Dominique Swain

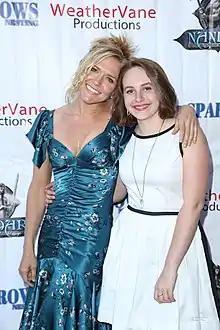
Swain (left) and Mandalynn Carlson at a screening of The Sparrows: Nesting at Raleigh Studios in Hollywood, California, April 20, 2015

After lead roles in the straight-to-video action films "The Girl from the Naked Eye", "Nazis at the Center of the Earth", "Skin Traffik", and "Sharkansas Women's Prison Massacre", Swain starred in the 2016 thriller "The Wrong Roommate"; her first of several appearances in "The Wrong..." series, an anthological group of Lifetime television films.